Gerald Priestland

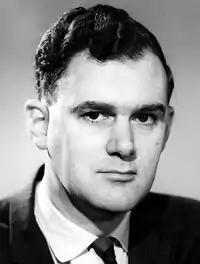
Gerald Priestland

Gerald Francis Priestland (26 February 1927 – 20 June 1991) was a foreign correspondent, presenter and, later, a religious commentator for the BBC.